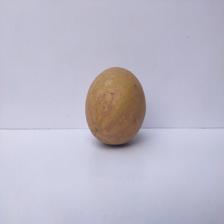
Size: Large